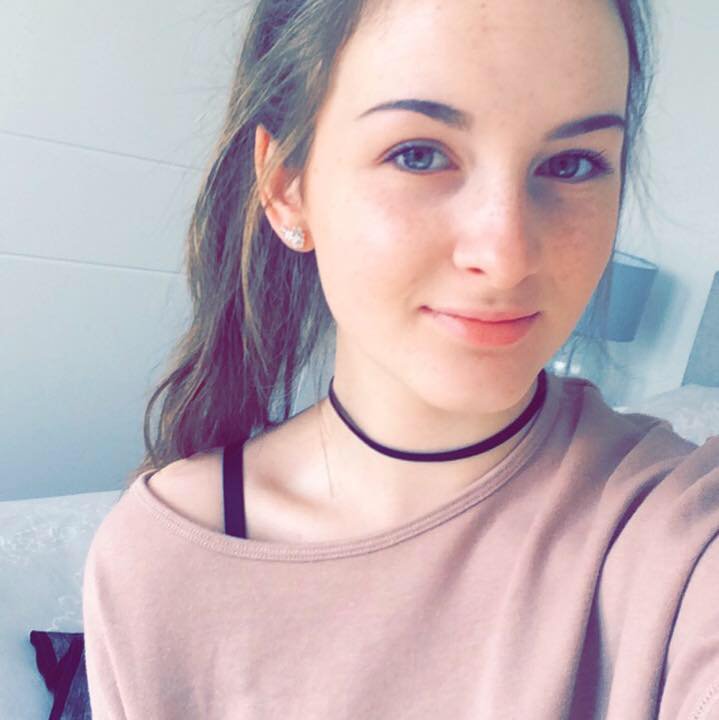
Gender: women